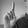
ASL letter: L